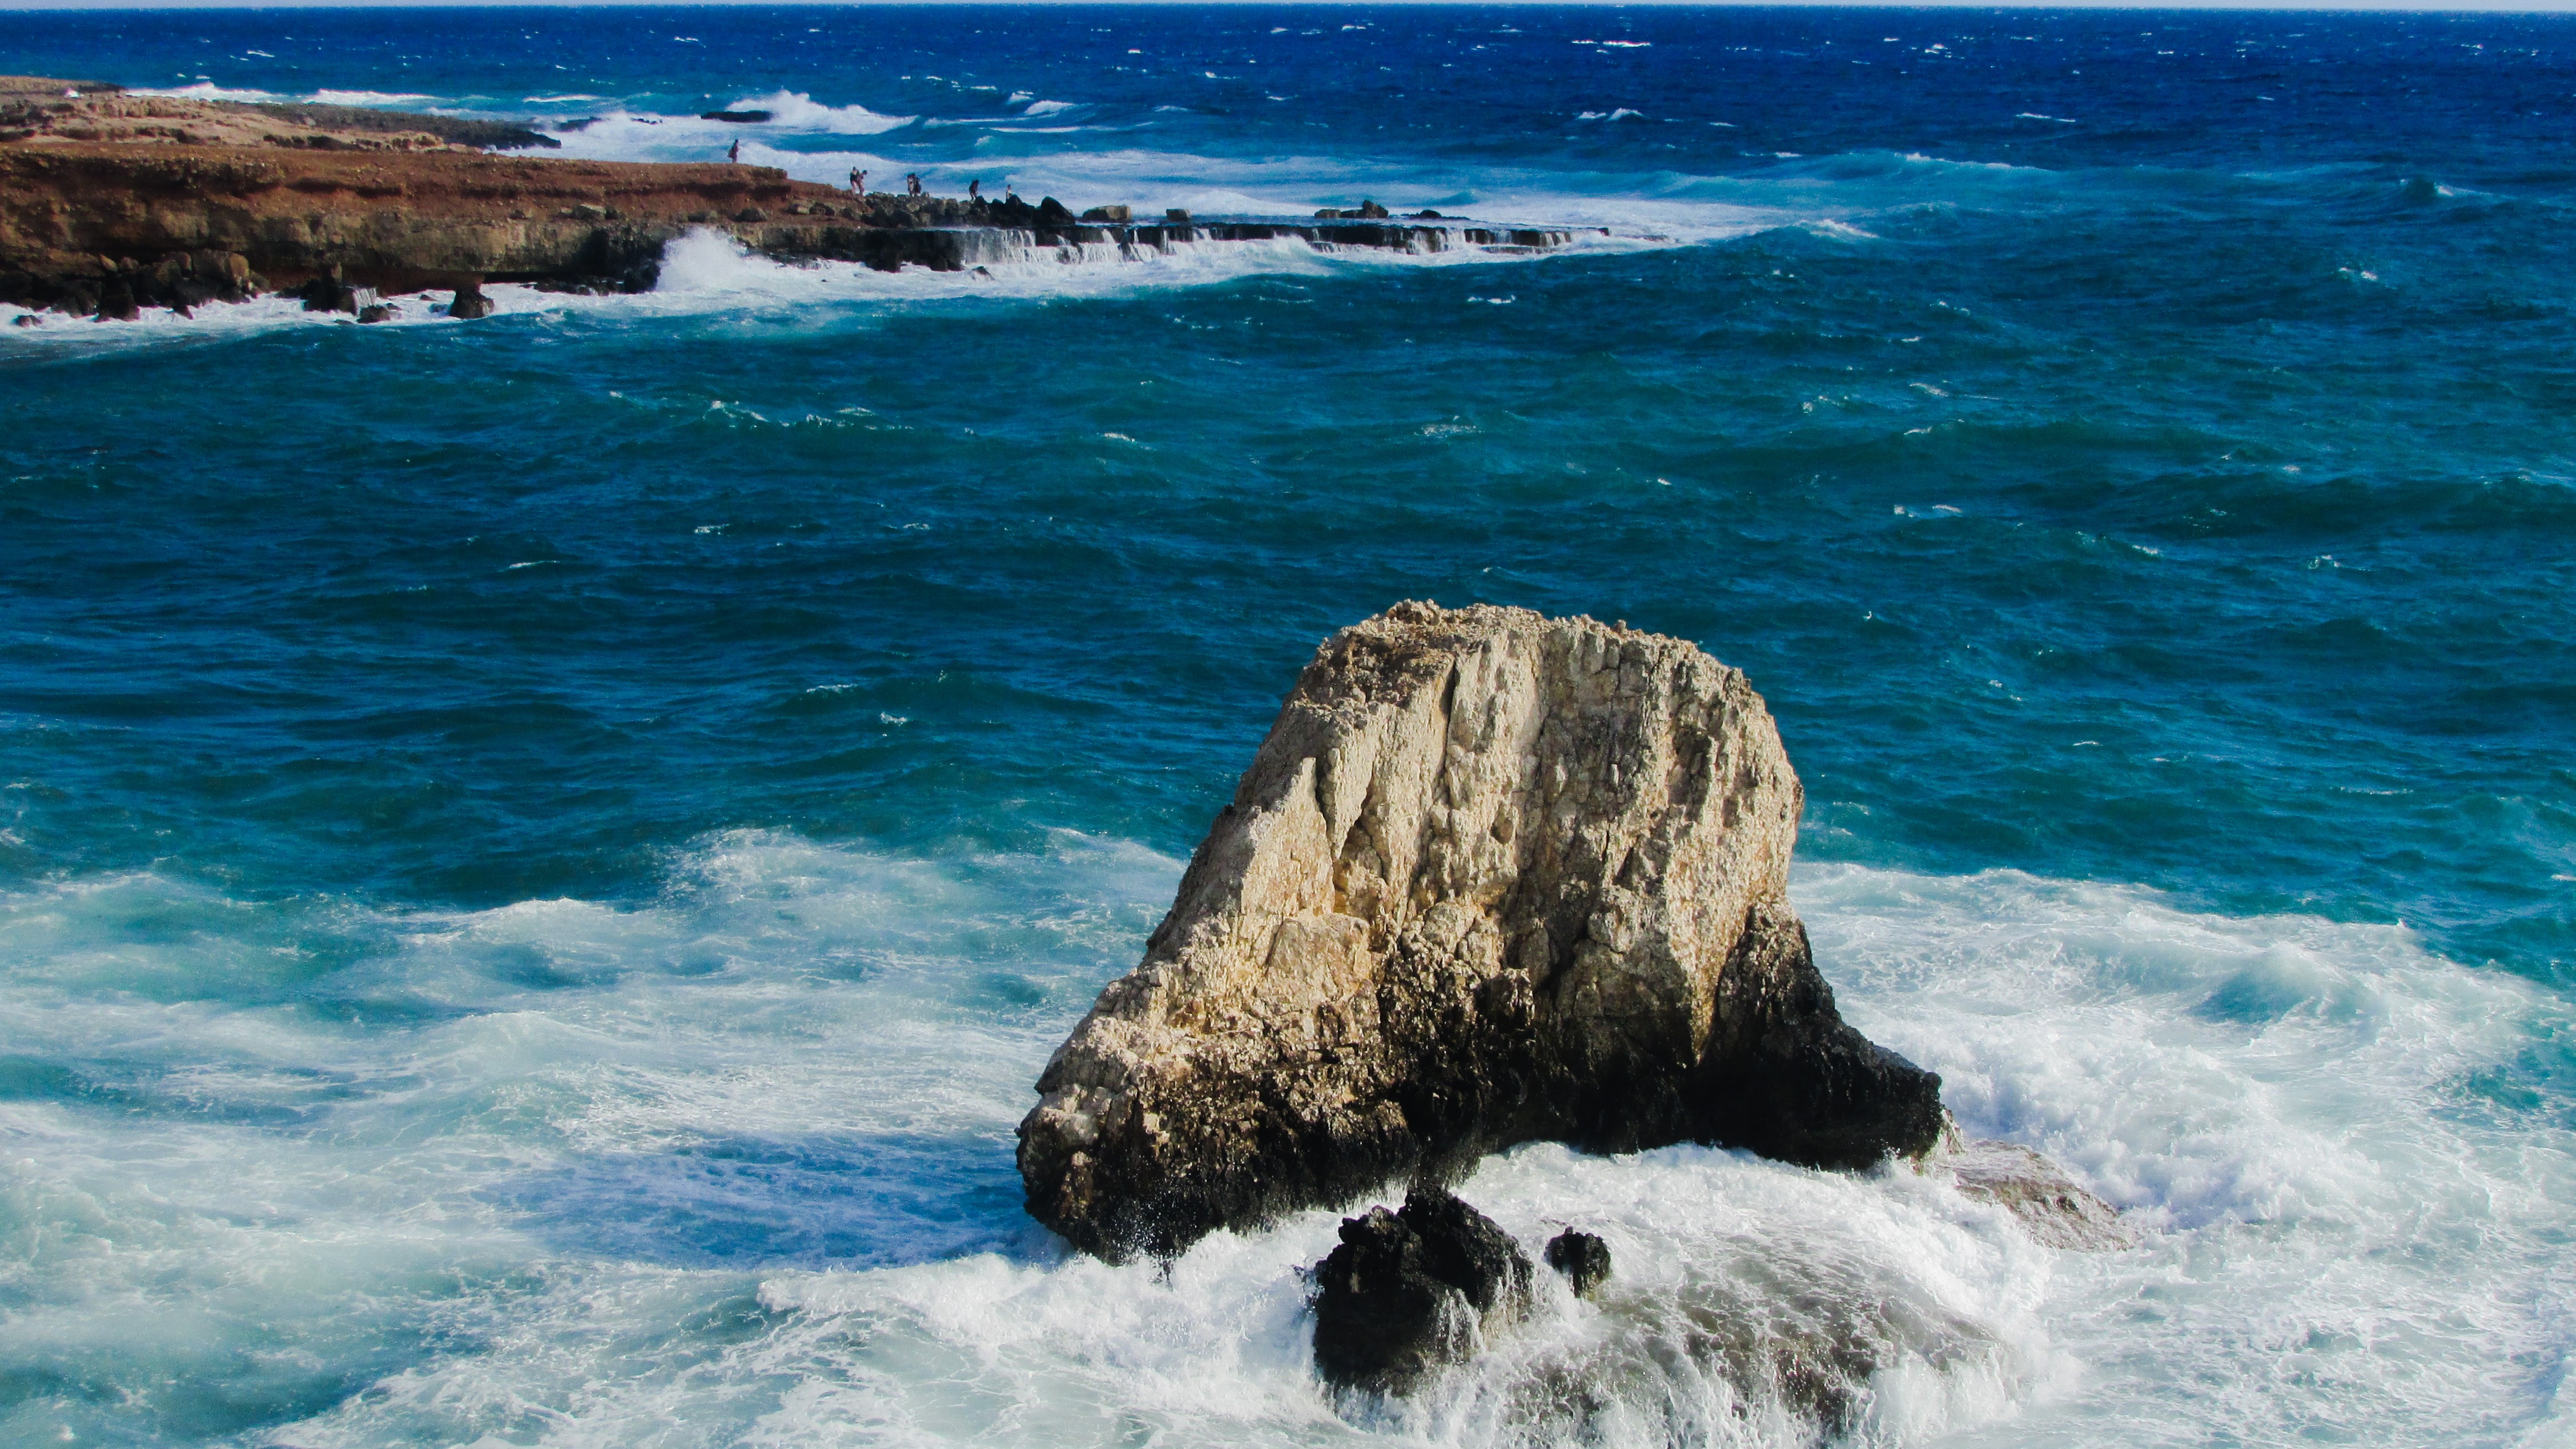
sea, coast, nature, rock, ocean, shore, wave, cliff, cove, tower, autumn, bay, stack, terrain, spectacular, cyprus, cape, islet, smashing, ayia napa, wind wave